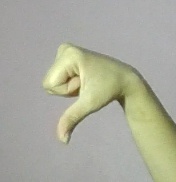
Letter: waw